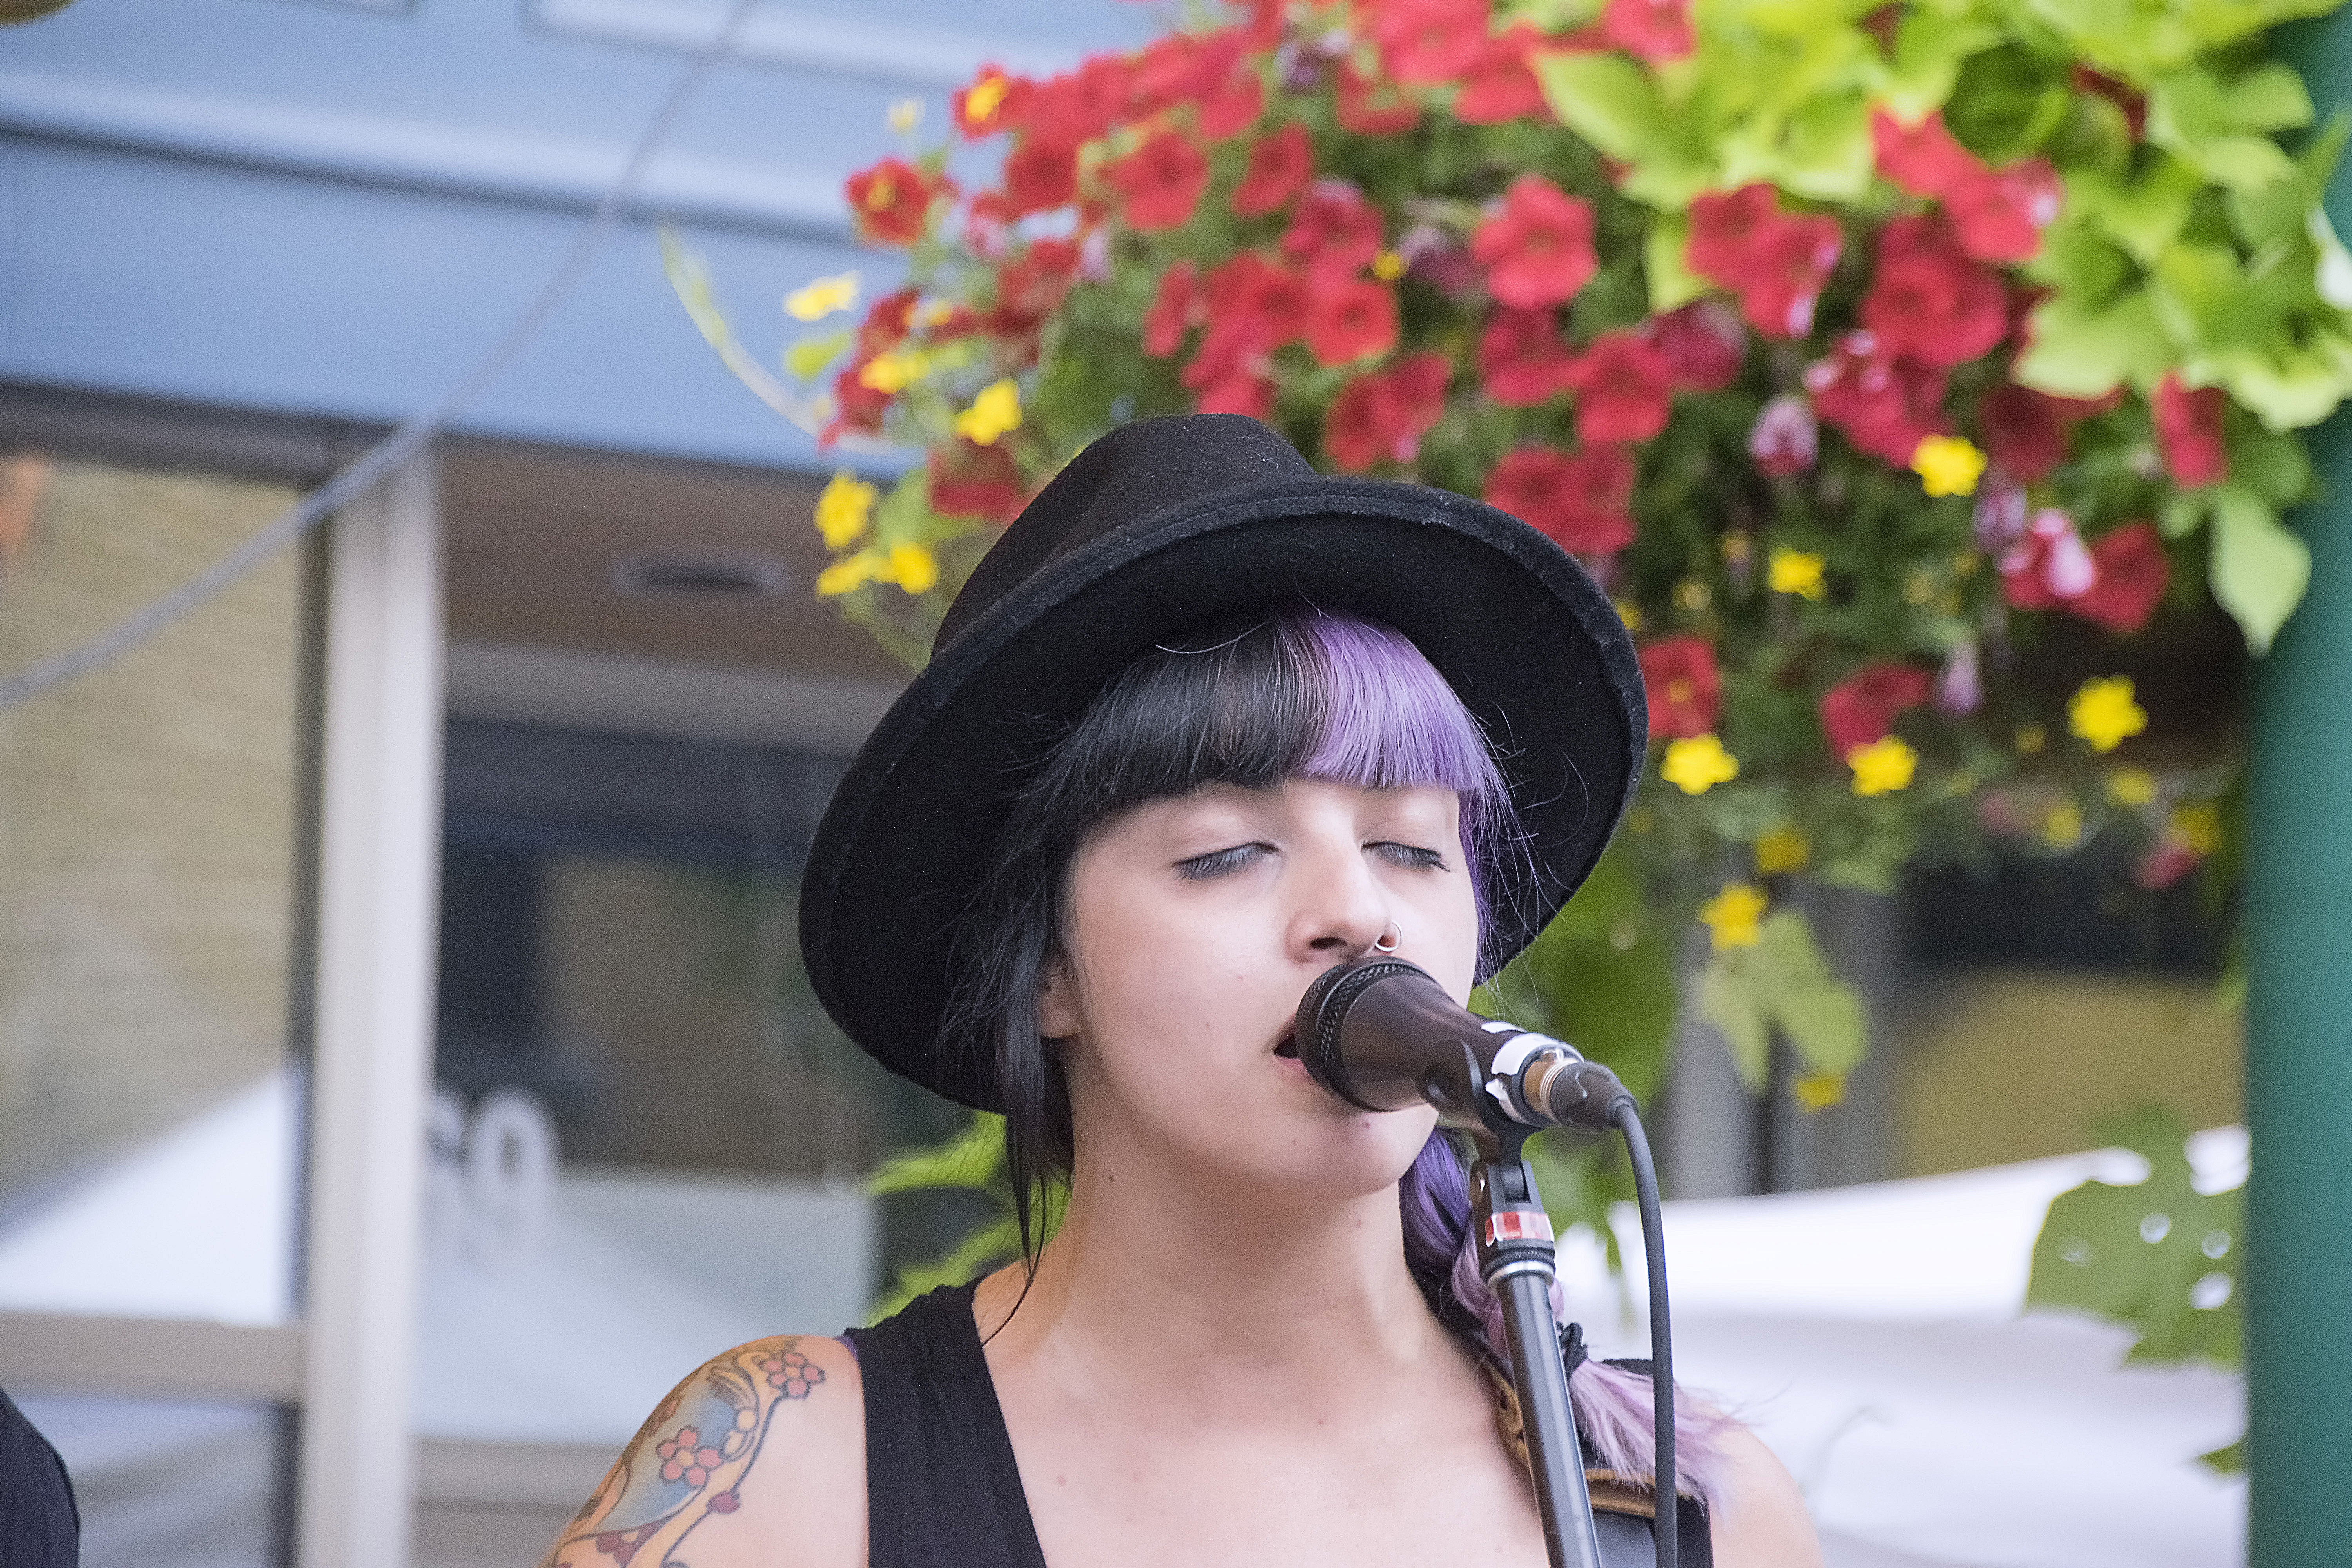
flower, urban, spring, color, fashion, clothing, lady, graffiti, art, fun, dress, canada, singing, beauty, quebec, sherbrooke, urbain, amalgam